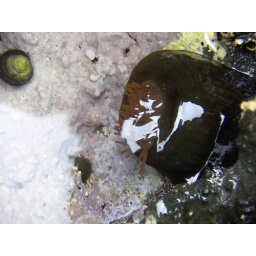
Sea anemone in a rock pool on Fanore beach